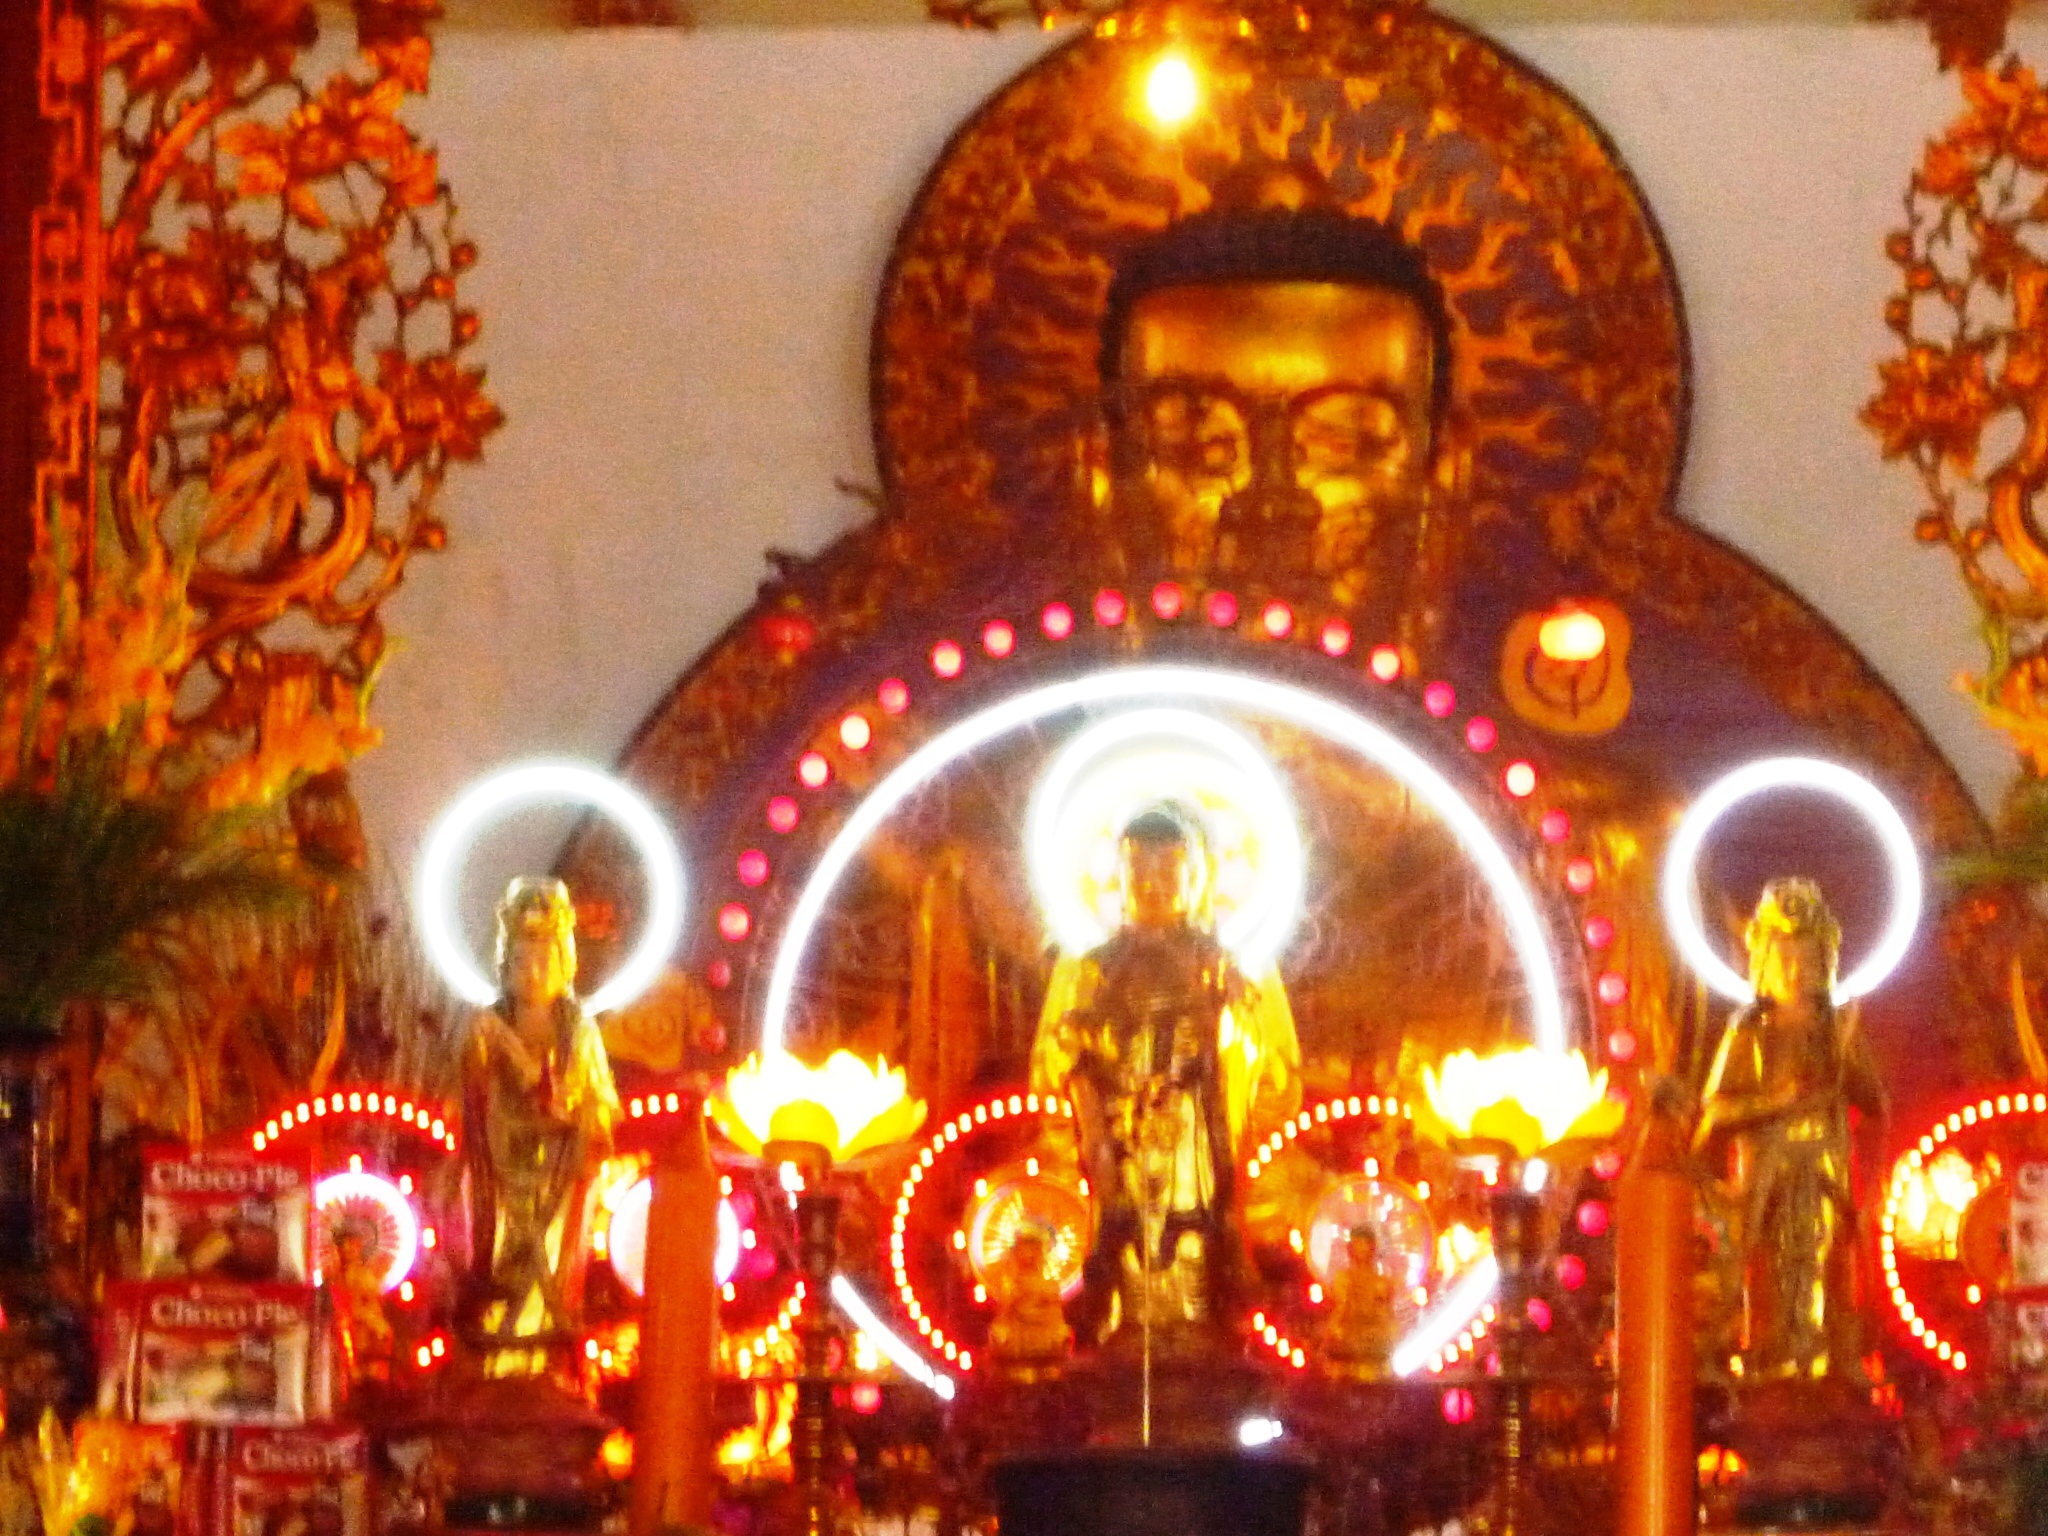
user: text: Những chiếc đèn nhỏ xung quanh các bức tượng có màu gì?
assistant: text: Màu đỏ

user: text: Món ăn vặt nào được dùng làm đồ cúng trong hình?
assistant: text: Choco-Pie

user: text: Theo truyền thống, việc đặt các vật phẩm như bánh kẹo và hoa sen ánh sáng trên bàn thờ thể hiện điều gì?
assistant: text: Sự cúng dường và lòng thành kính đối với các vị thần hoặc Phật

user: text: Mối quan hệ giữa bức tượng vàng lớn ở phía trên và ba bức tượng nhỏ hơn ở phía dưới thể hiện điều gì trong bố cục của bàn thờ này?
assistant: text: Bức tượng lớn ở trên thường tượng trưng cho vị thần hoặc Phật chính, trong khi ba bức tượng nhỏ hơn ở dưới có thể là đệ tử, hộ pháp hoặc các hiện thân khác, cùng nhau tạo nên một không gian thờ cúng trang nghiêm và có thứ bậc.